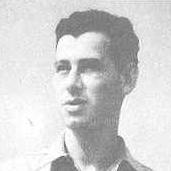
Age: 31